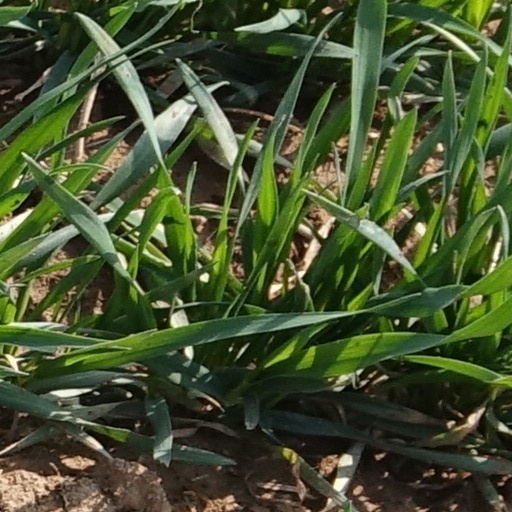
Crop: wheat